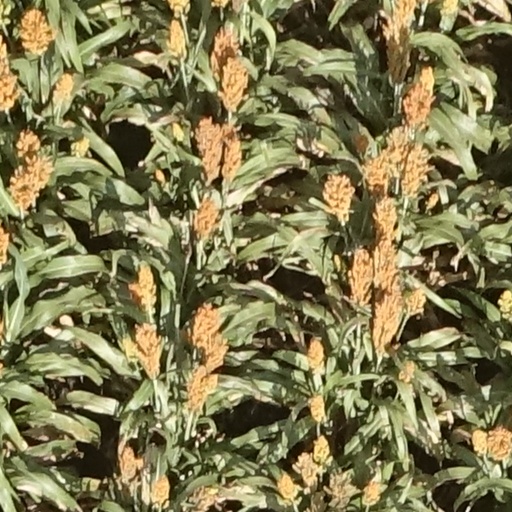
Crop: sorghum